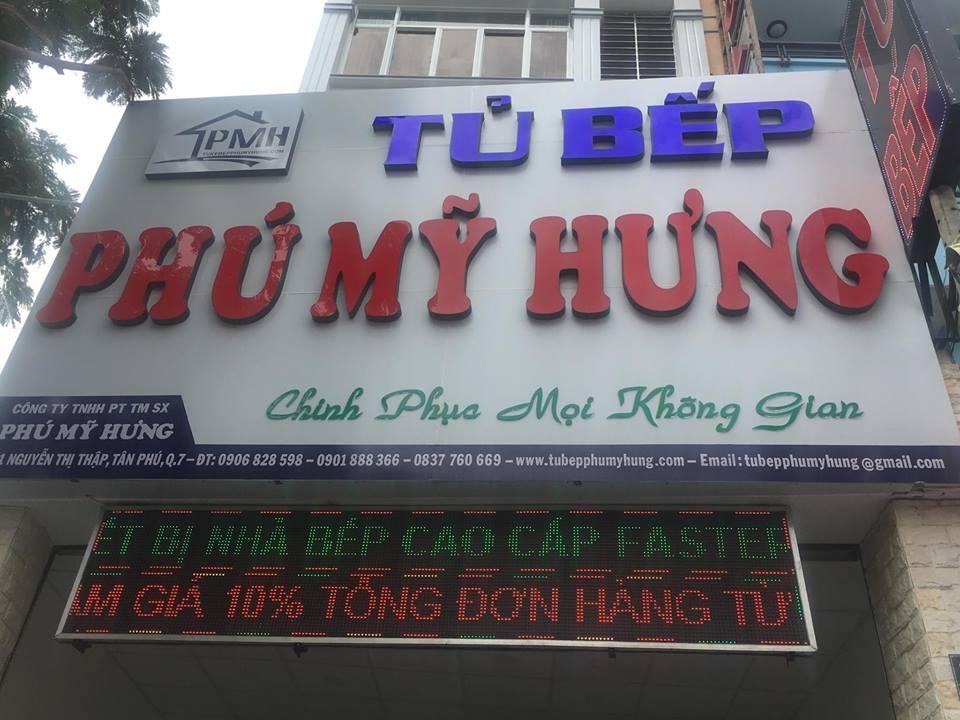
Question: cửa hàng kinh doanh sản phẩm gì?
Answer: cửa hàng kinh doanh tủ bếp